Walter Henry Medhurst

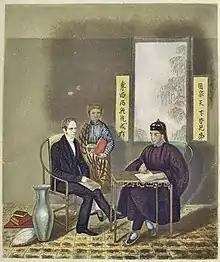
Missionary Walter Medhurst with Choo Tih Lang and a Malay Boy

Walter Henry Medhurst (29 April 179624 January 1857), was an English Congregationalist missionary to China, born in London and educated at St Paul's School. He was one of the early translators of the Bible into Chinese-language editions.